Inocencio Arias

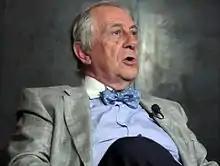
Inocencio Arias in 2014.

Inocencio F. Arias, also known as Chencho (born April 20, 1940 in Albox, Almería province), is a multifarious Spanish diplomat, who served as consul general in Los Angeles, California, United States. He retired in 2010.